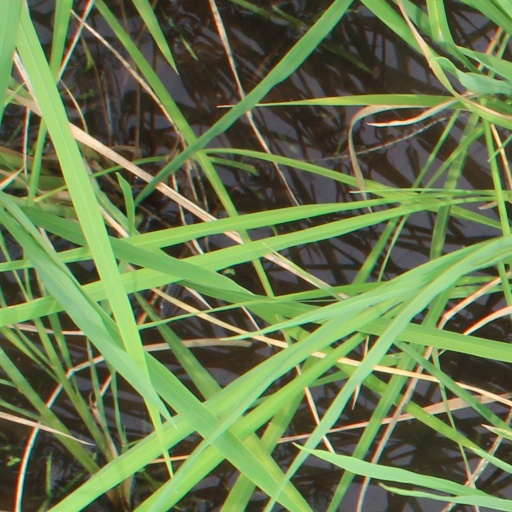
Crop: rice